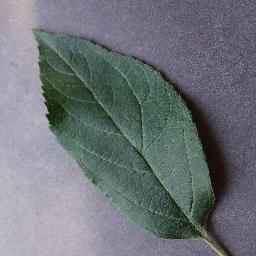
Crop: apple
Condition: healthy